History of Åland

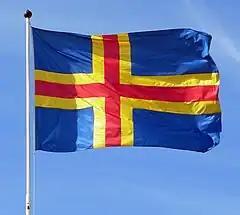
Åland flag

The history of Åland can be traced back to roughly 4000 BC, when humans first reached the archipelago in the Neolithic period. Several Bronze Age villages have been found on Åland. During the Viking Age, six hillforts were built. Sweden controlled the Åland Islands from the 1200s until 1809, during which Kastelholm Castle was the focal point of many battles. In 1809, the Russian Empire took Åland and Finland. In 1854, British and French forces attacked Bomarsund. The Åland Islands were then demilitarised until 1906. In 1918, Swedish and German forces occupied the Åland Islands. After the Finnish Civil War, Åland joined Finland following the Åland Convention of 1921.